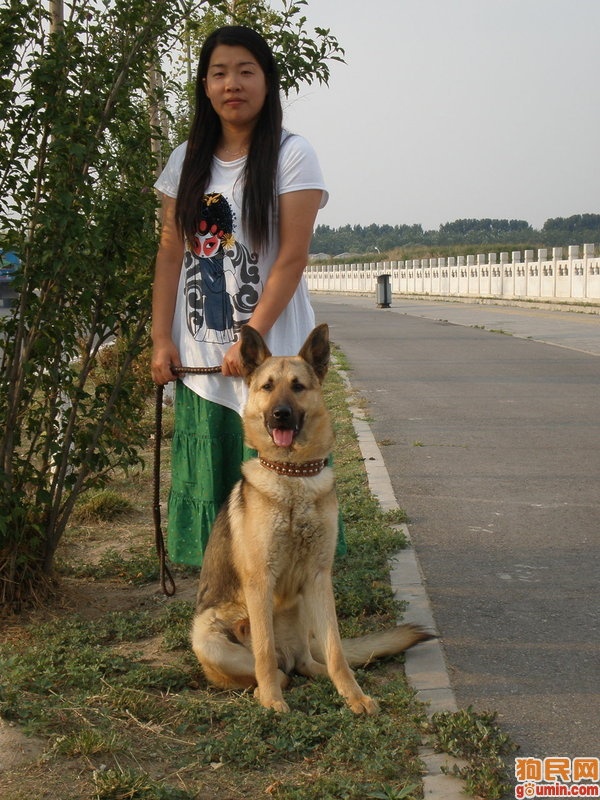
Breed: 258-n000104-Black_sable